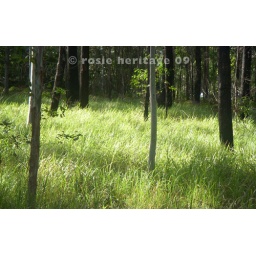
view of eucalypts in grassy field new south wales mountain landscape